United States General Services Administration Building

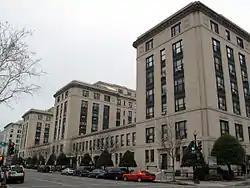
U.S. General Services Administration Building-E Street facade, March 2009

The U.S. General Services Administration Building is a historic office building and the headquarters of General Services Administration located at Washington, D.C. It was built originally to house offices of the United States Department of the Interior.